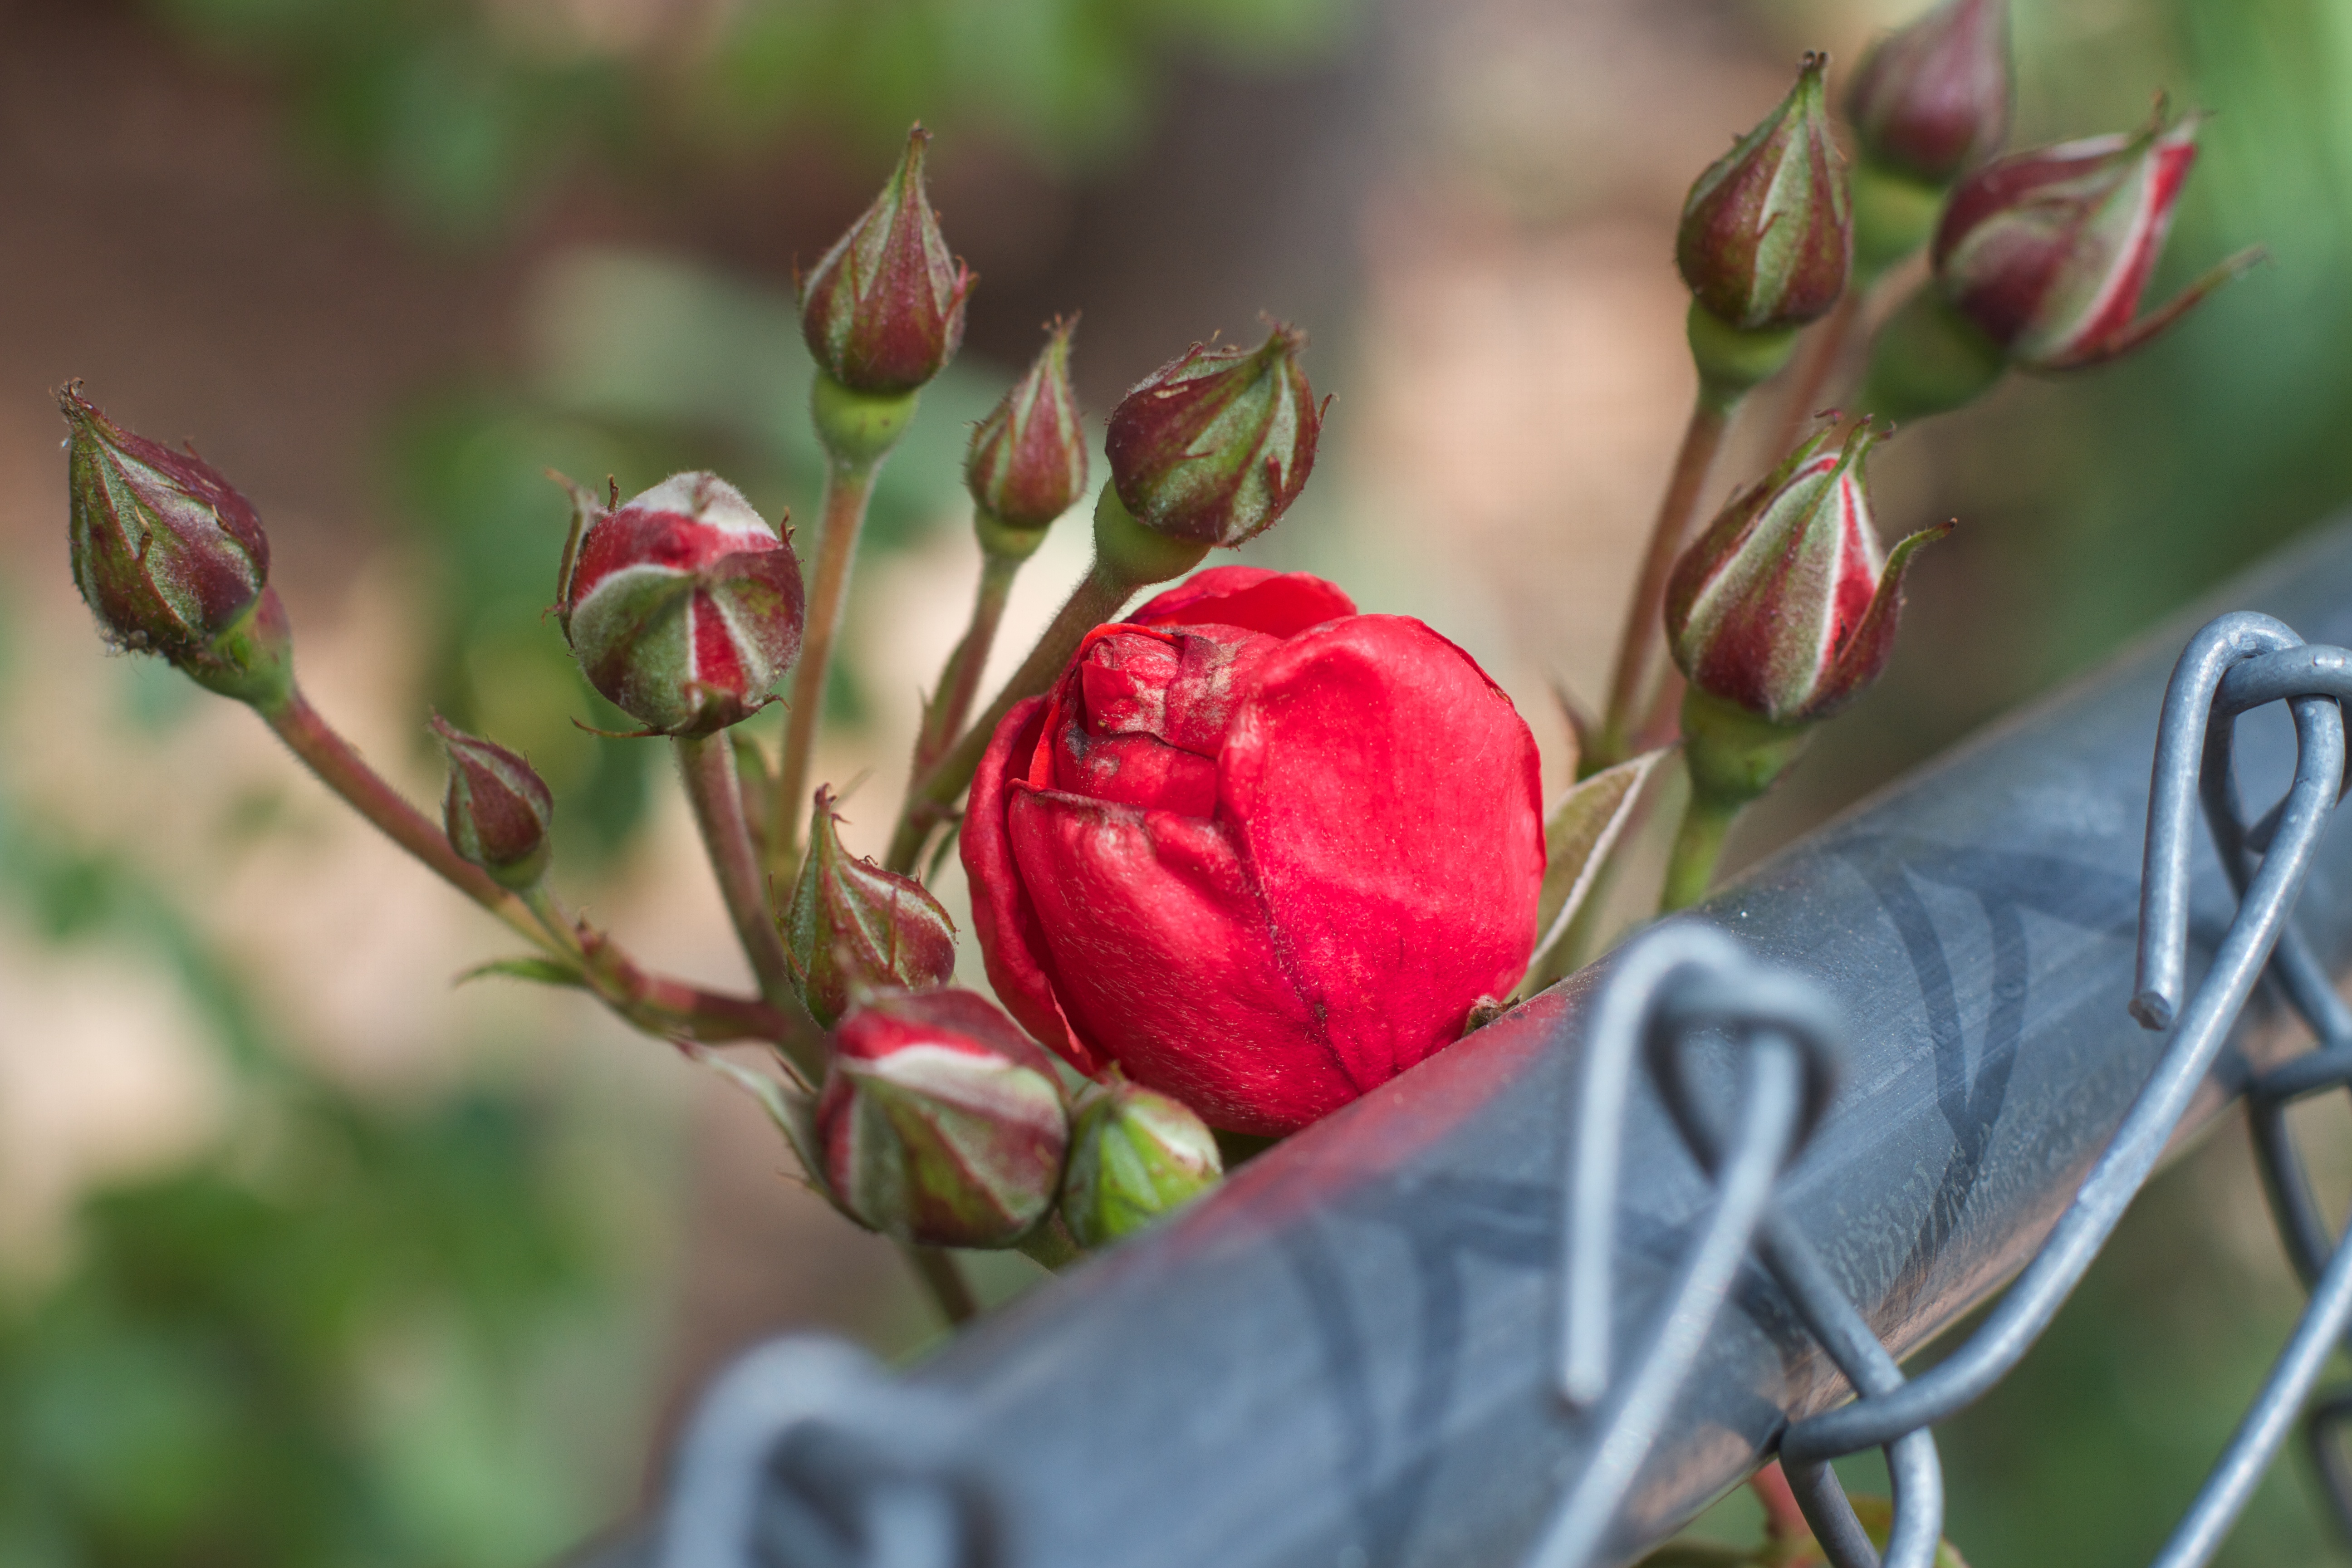
nature, branch, blossom, fence, plant, leaf, flower, petal, rose, spring, red, produce, botany, flora, close up, shrub, bud, 2015365, macro photography, flowering plant, garden roses, rose family, land plant